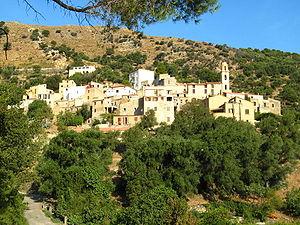
Vue générale d'Avapessa (Haute-Corse, France)
Avapessa est une commune française située dans la circonscription départementale de la Haute-Corse et le territoire de la collectivité de Corse. Le village appartient à la piève d'Aregno, en Balagne.